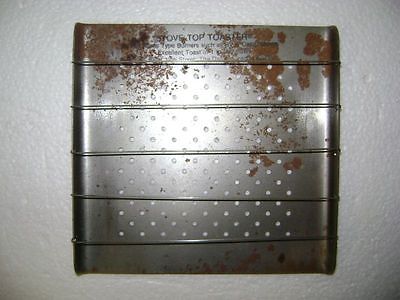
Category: toaster